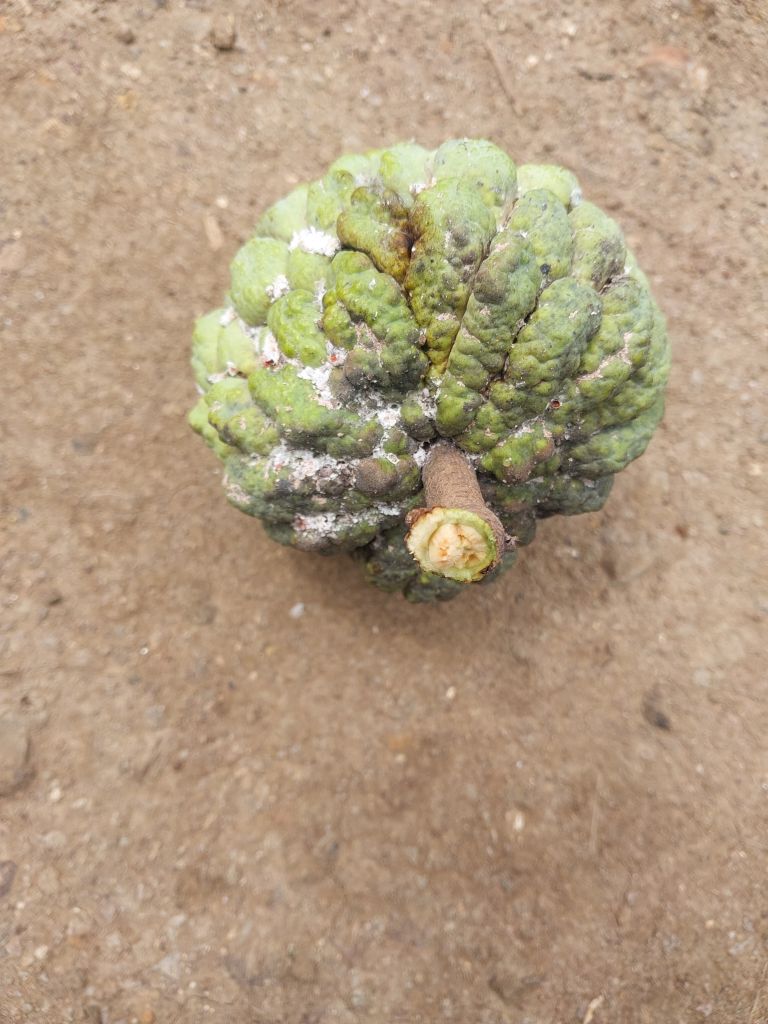
Disease label: Blank Canker